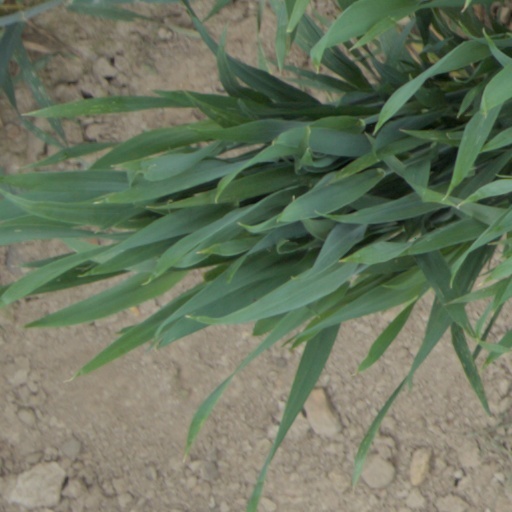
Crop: wheat